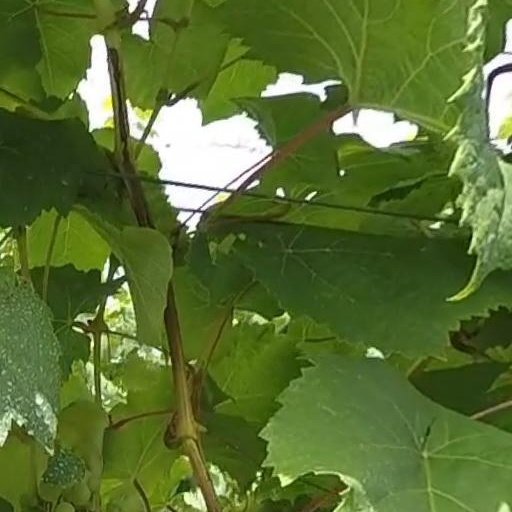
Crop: grape